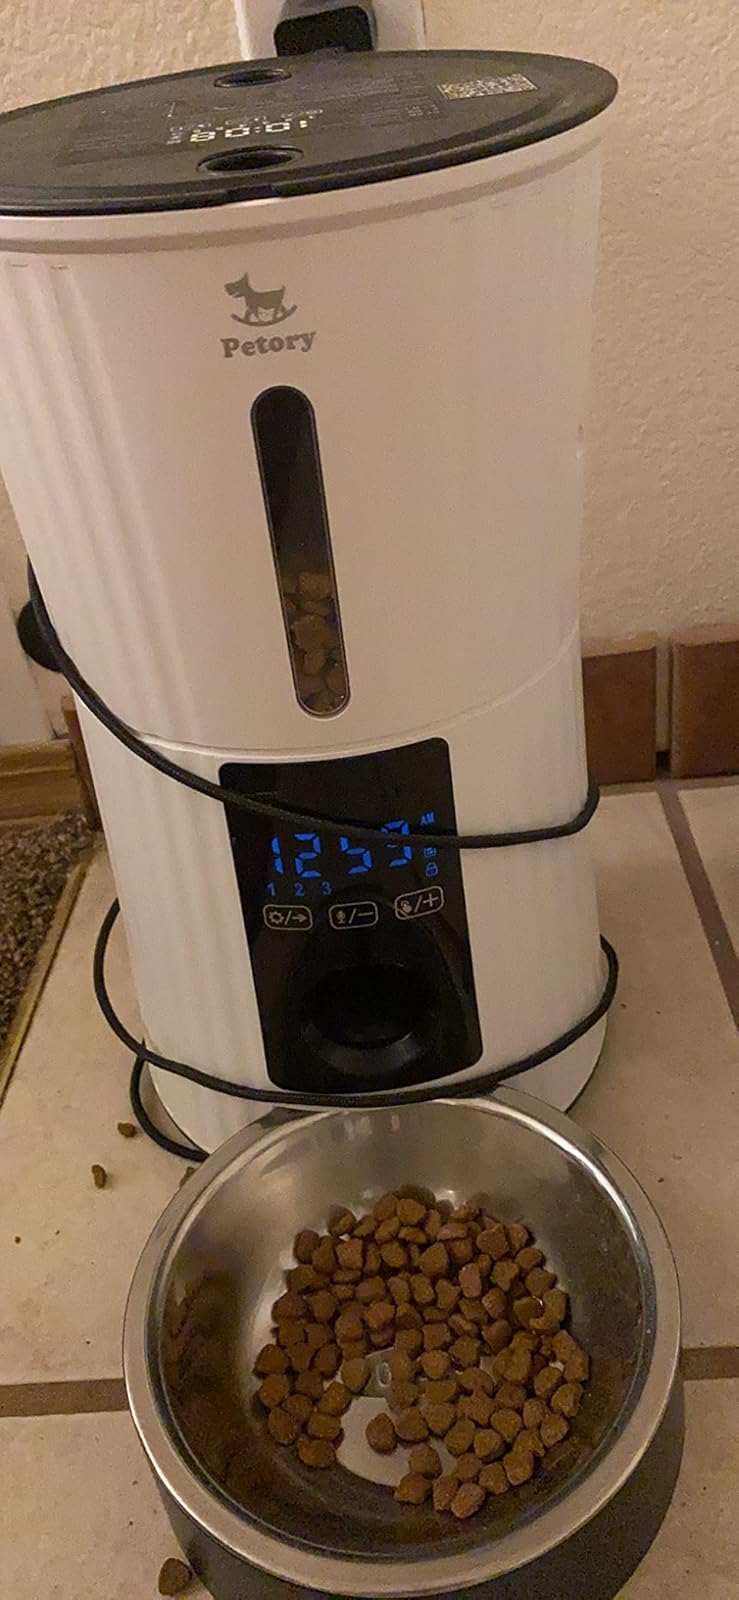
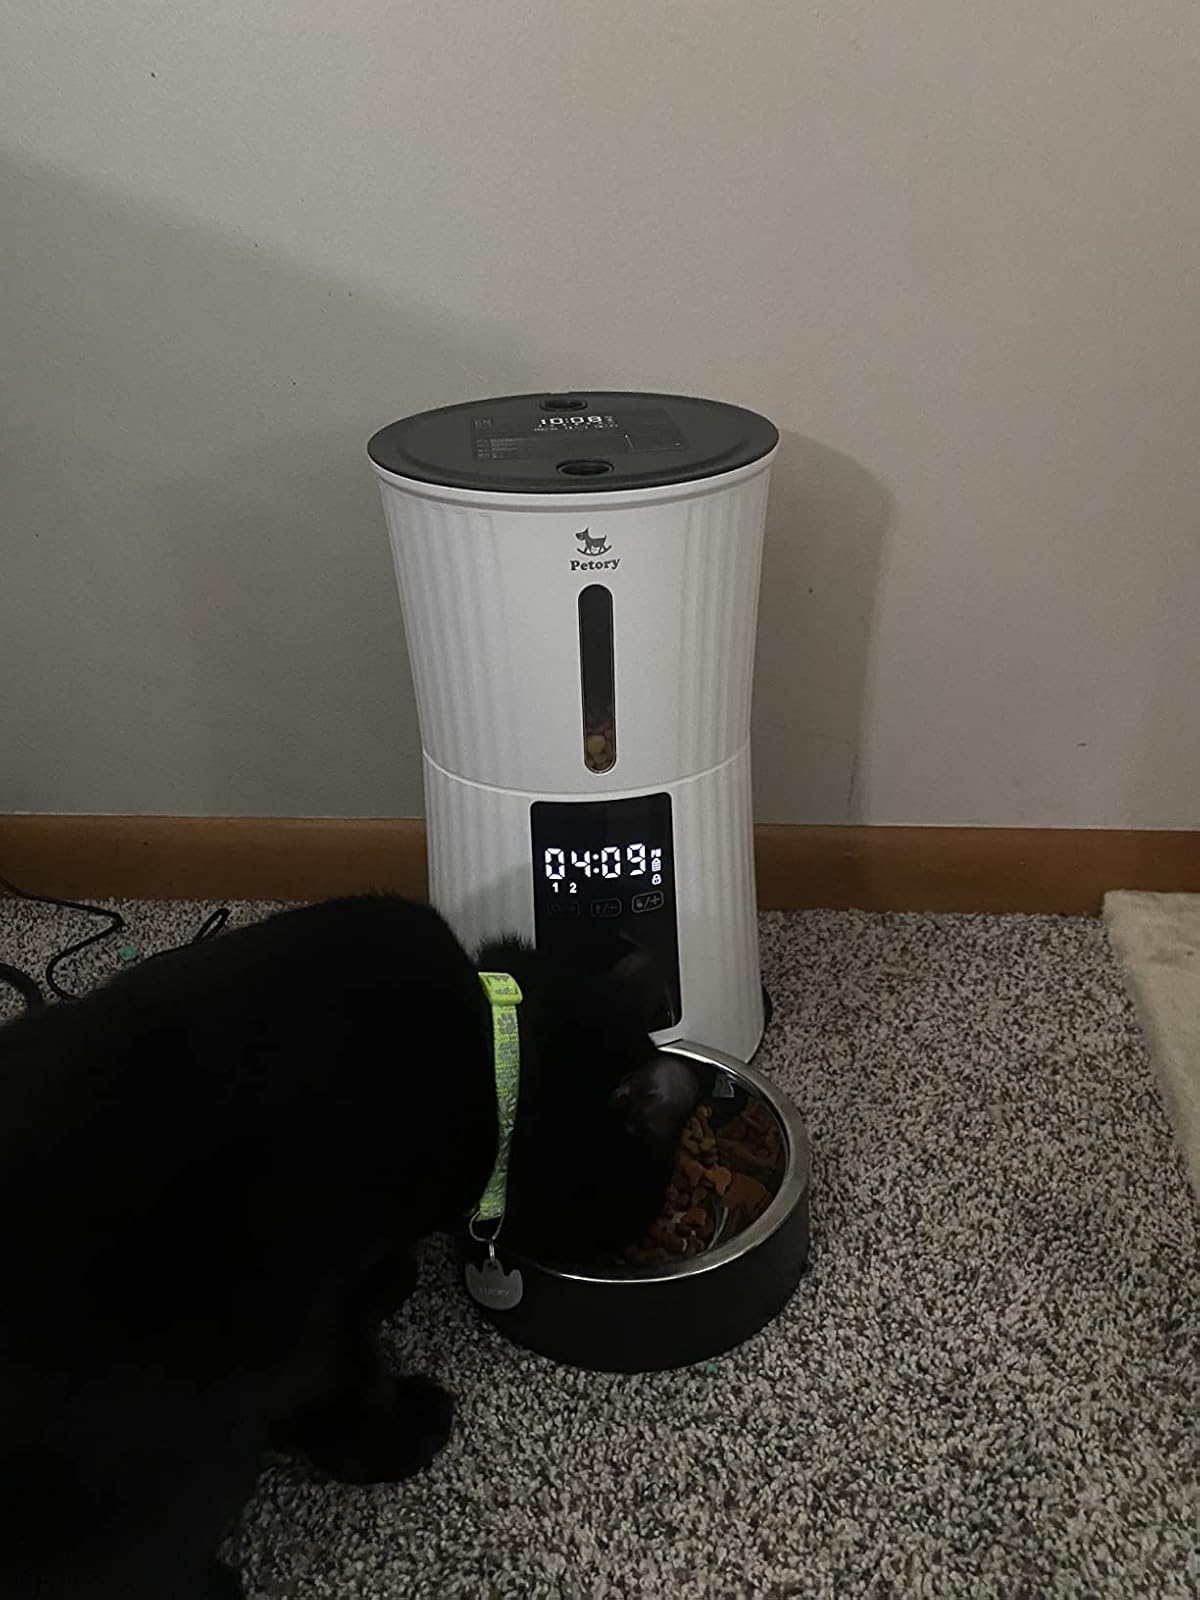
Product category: items_feeder
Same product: yes